Les Avariés

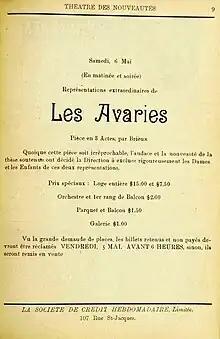
An announcement of the coming production of "Les Avariés" at Théâtre des Nouveautés in Montreal, noting the unusual restriction to the play's audience: "Although this piece is irreproachable, the audacity and novelty of its thesis have compelled the management to rigorously exclude women and children from these two performances."

"Les Avariés" was staged at Montreal's Théâtre des Nouveautés in 1905, with the theatre taking the unusual measure of admitting only men. A critical notice in the newspaper "Le Nationaliste" declined to describe the play's subject matter, but offered the opinion that the play "despite the poor reputation which preceded it in Canada... posed not the slightest danger to a male audience".